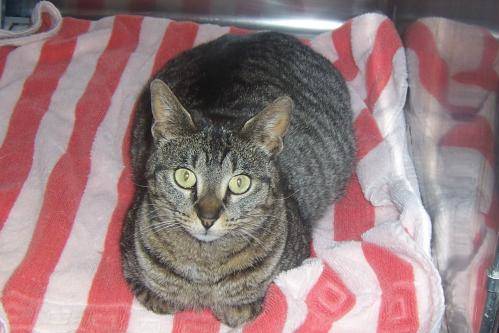
Label: cat